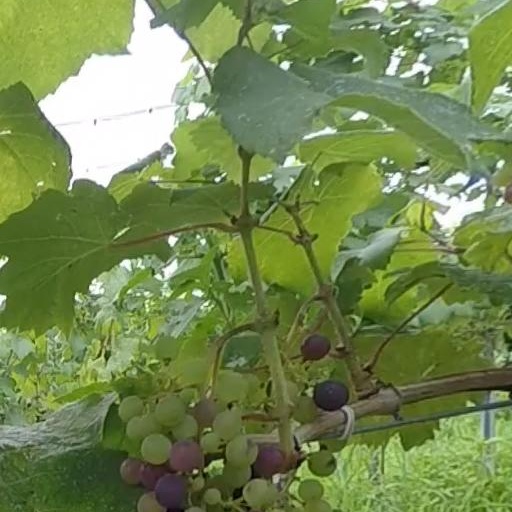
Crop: grape